Stoke Gifford

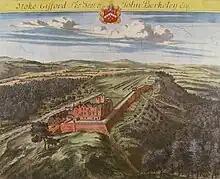
Stoke Park, Stoke Gifford, Glos., hypothetical view from the south-east, as painted by Johannes Kip in 1707. It then belonged to John Berkeley esquire, as stated by the caption above which displays the arms of Berkeley of Stoke Gifford. Published in "Britannia Illustrata" 1724 edition

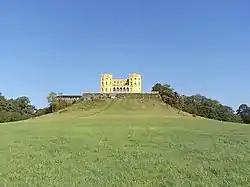
Stoke Park in 2011, viewed from south, as visible from the northbound carriageway of the M32 motorway which now cuts across the former parkland. Now known as "The Dower House" and split into private apartments. An engraving of Stoke Park was published in Copperplate Magazine in 1796

Stoke Gifford is a neighbourhood and parish and electoral ward in the South Gloucestershire district, in the ceremonial county of Gloucestershire, England. Formerly a separate village, it is now a suburb in the Bristol built-up area, part of the city's North Fringe. The ward had 14,200 residents in 5,788 households at the 2021 census and the parish had 19,794.